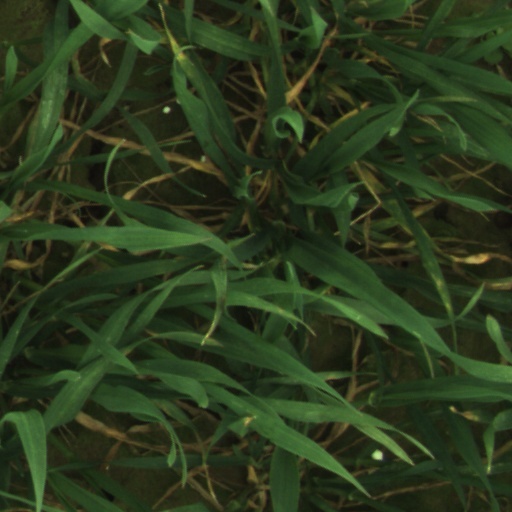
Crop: wheat